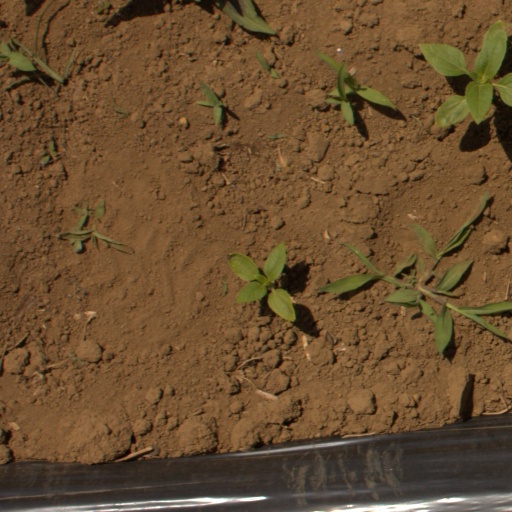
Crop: Jerusalem artichoke